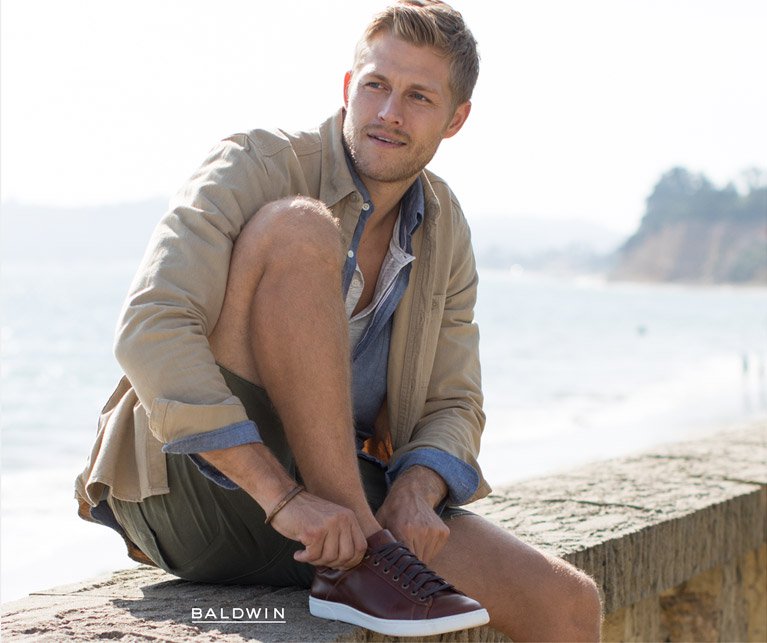
Gender: men